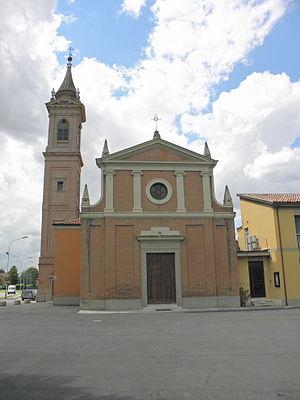
Granarolo dell'Emilia est une commune italienne de la ville métropolitaine de Bologne dans la région Émilie-Romagne en Italie.